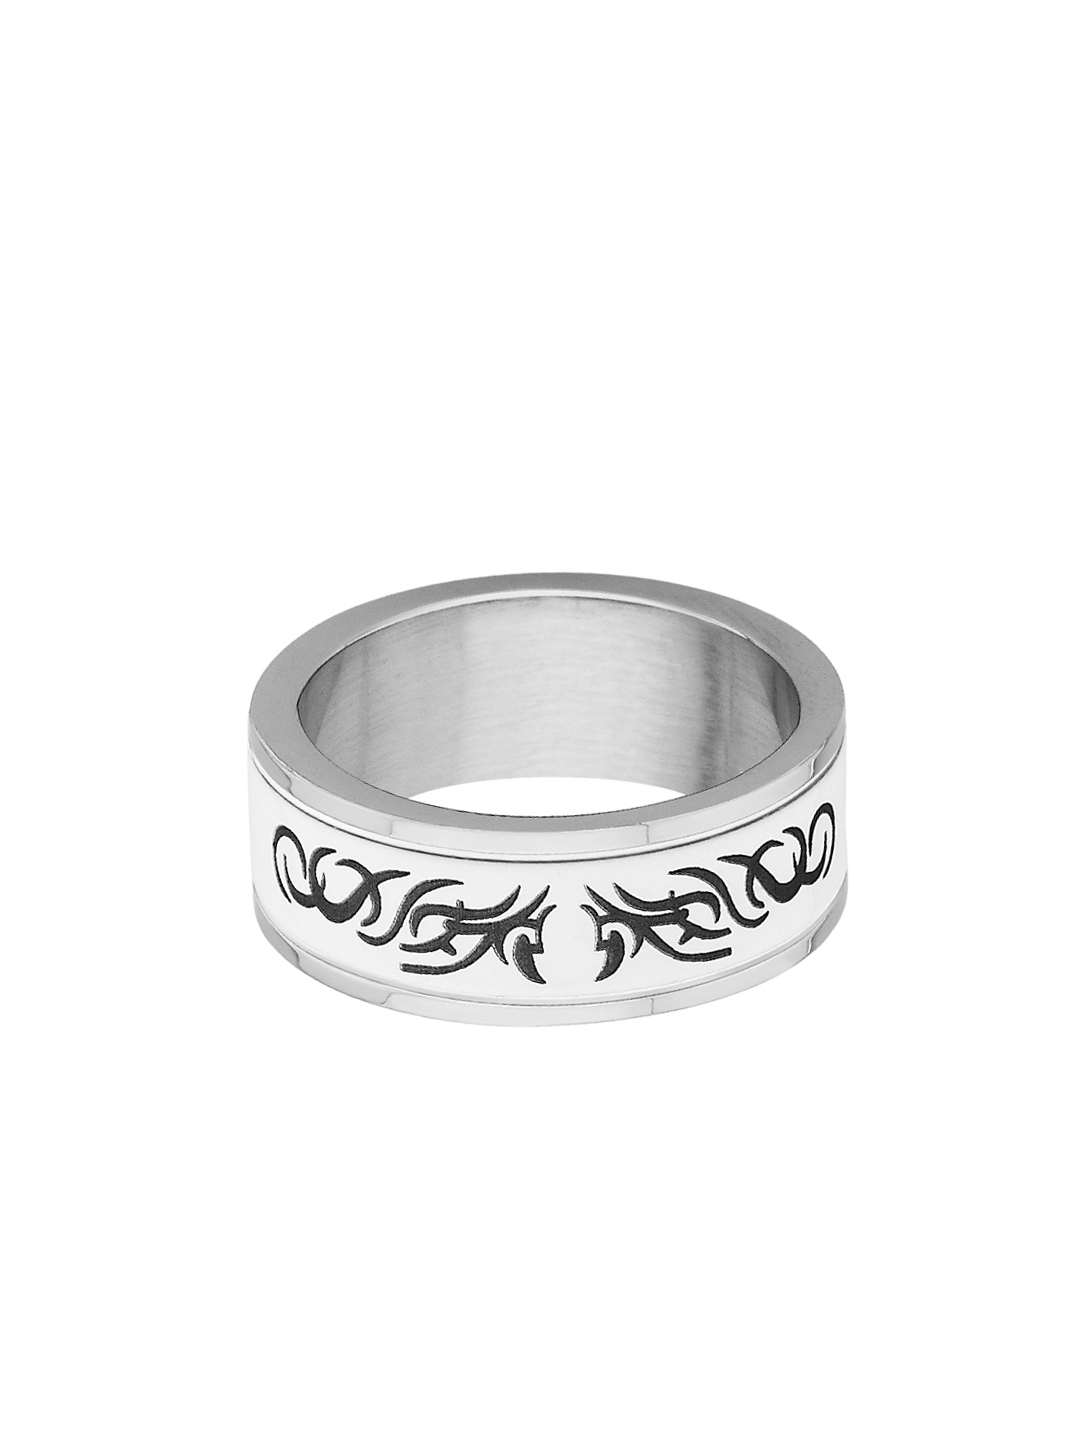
Revv Men Steel Ring
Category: Accessories / Jewellery / Ring
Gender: Men
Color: Steel
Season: Summer 2013
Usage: Casual